Greek language question

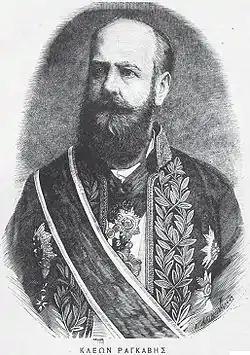
Kleon Rangavis (1809–98) in 1887

Meanwhile, although the details were under continual dispute, the drift towards the archaic continued; to men who visualized the language as a magnificent building in need of restoration, the structure would always seem ugly and incomplete until the last piece had been slotted back into place. By 1877, the diplomat and Katharevousa poet could write: